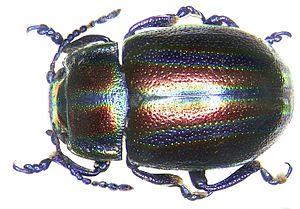
Le mont Snowdon, toponyme anglais signifiant « la colline enneigée » et en gallois Yr Wyddfa c'est-à-dire « le tumulus », est un sommet du Royaume-Uni qui s'élève à 1 085 mètres d'altitude et qui constitue le point culminant du massif Snowdon et du pays de Galles. Il se situe dans le comté du Gwynedd, au sein du parc national de Snowdonia, créé en 1951, et de diverses autres zones de conservation destinées à protéger sa faune et sa flore rares au Royaume-Uni. C'est l'un des endroits les plus arrosés du pays. Ses roches, formées au cours de l'Ordovicien, sont d'origine volcanique et ont été fortement érodées lors des glaciations. Ainsi, ses cirques abritent plusieurs lacs glaciaires.
Chrysolina cerealis est une espèce d'insectes coléoptères de la famille des Chrysomelidae.